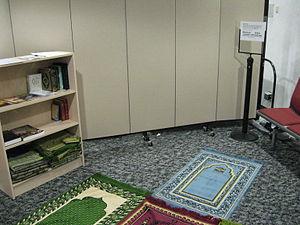
L'International Association of Civil Aviation Chaplains ou IACAC est une association multi-confessionnelle d’aumôniers, se regroupant afin de fournir des espaces et services religieux dans les différents aéroports.